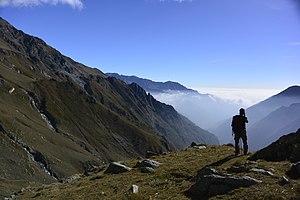
La randonnée pédestre est une activité de plein air qui s'effectue à pied en suivant un itinéraire, balisé ou non, seul ou en groupe. C'est à la fois un sport et un loisir de découverte et de contemplation.